Klepon
Also known as:
ban - Balinese: Klepon
bjn - Banjar: Kalalapun
es - Spanish: Klepon
fr - French: Klepon
id - Indonesian: Klepon
jv - Javanese: Klepon
min - Minangkabau: Onde onde
ms - Malay: Onde-onde
nl - Dutch: Klepon
su - Sundanese: Klepon
zh - Chinese: 椰絲球
Category: snack (rice cake)
Cuisine: Indonesian
Associated cuisines: Indonesian, Bruneian, Malaysian, Singaporean
Area: Java, Sulawesi
Countries: Indonesia
Region: South Eastern Asia

The dish is a boiled rice cake filled with liquid palm sugar and coated in flaked coconut. The dough is made from glutinous rice flour, sometimes mixed with tapioca and a paste made from the leaves of the pandan or dracaena plants (daun suji) — whose leaves are used widely in Southeast Asian cooking — giving the dough its green colour.

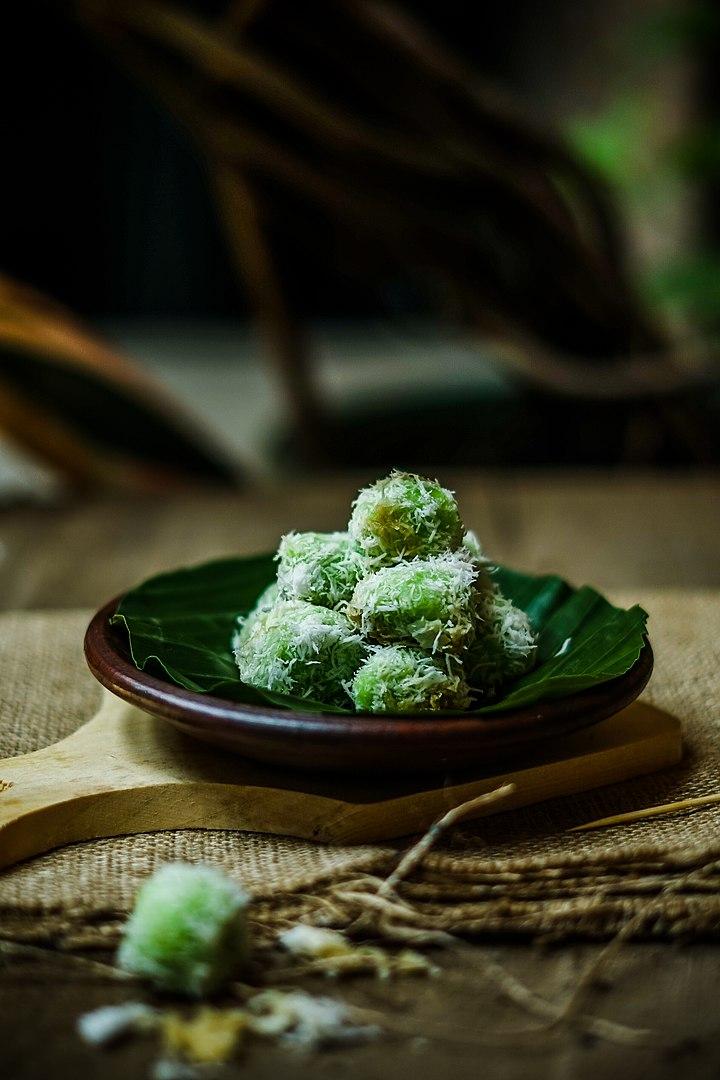
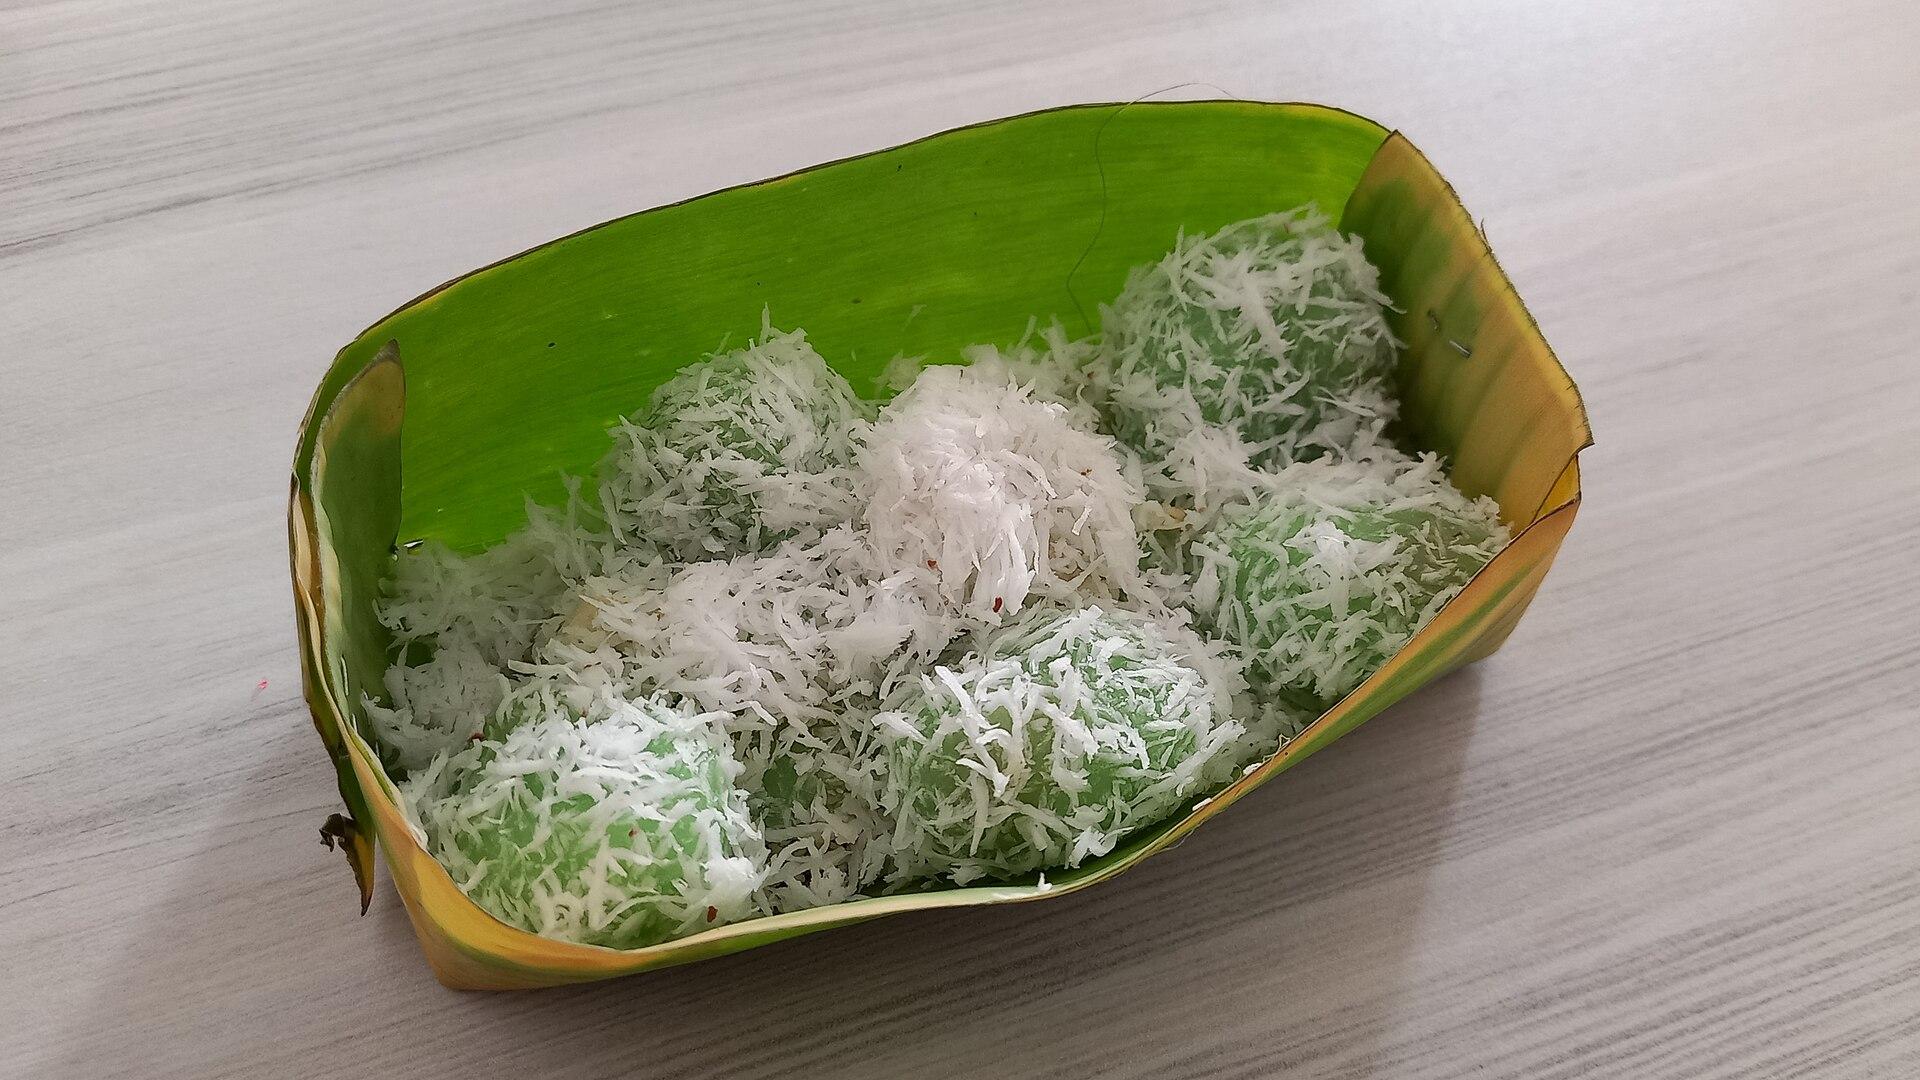